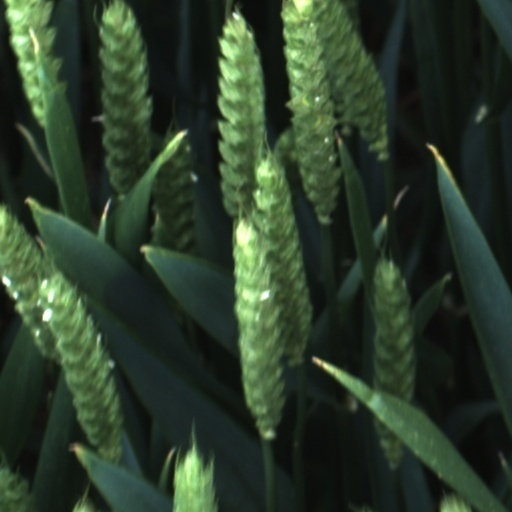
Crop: wheat